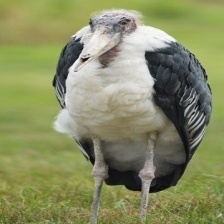
Species: MARABOU STORK
Scientific name: LEPTOPTILOS CRUMENIFER
ImageNet parent category: white_stork